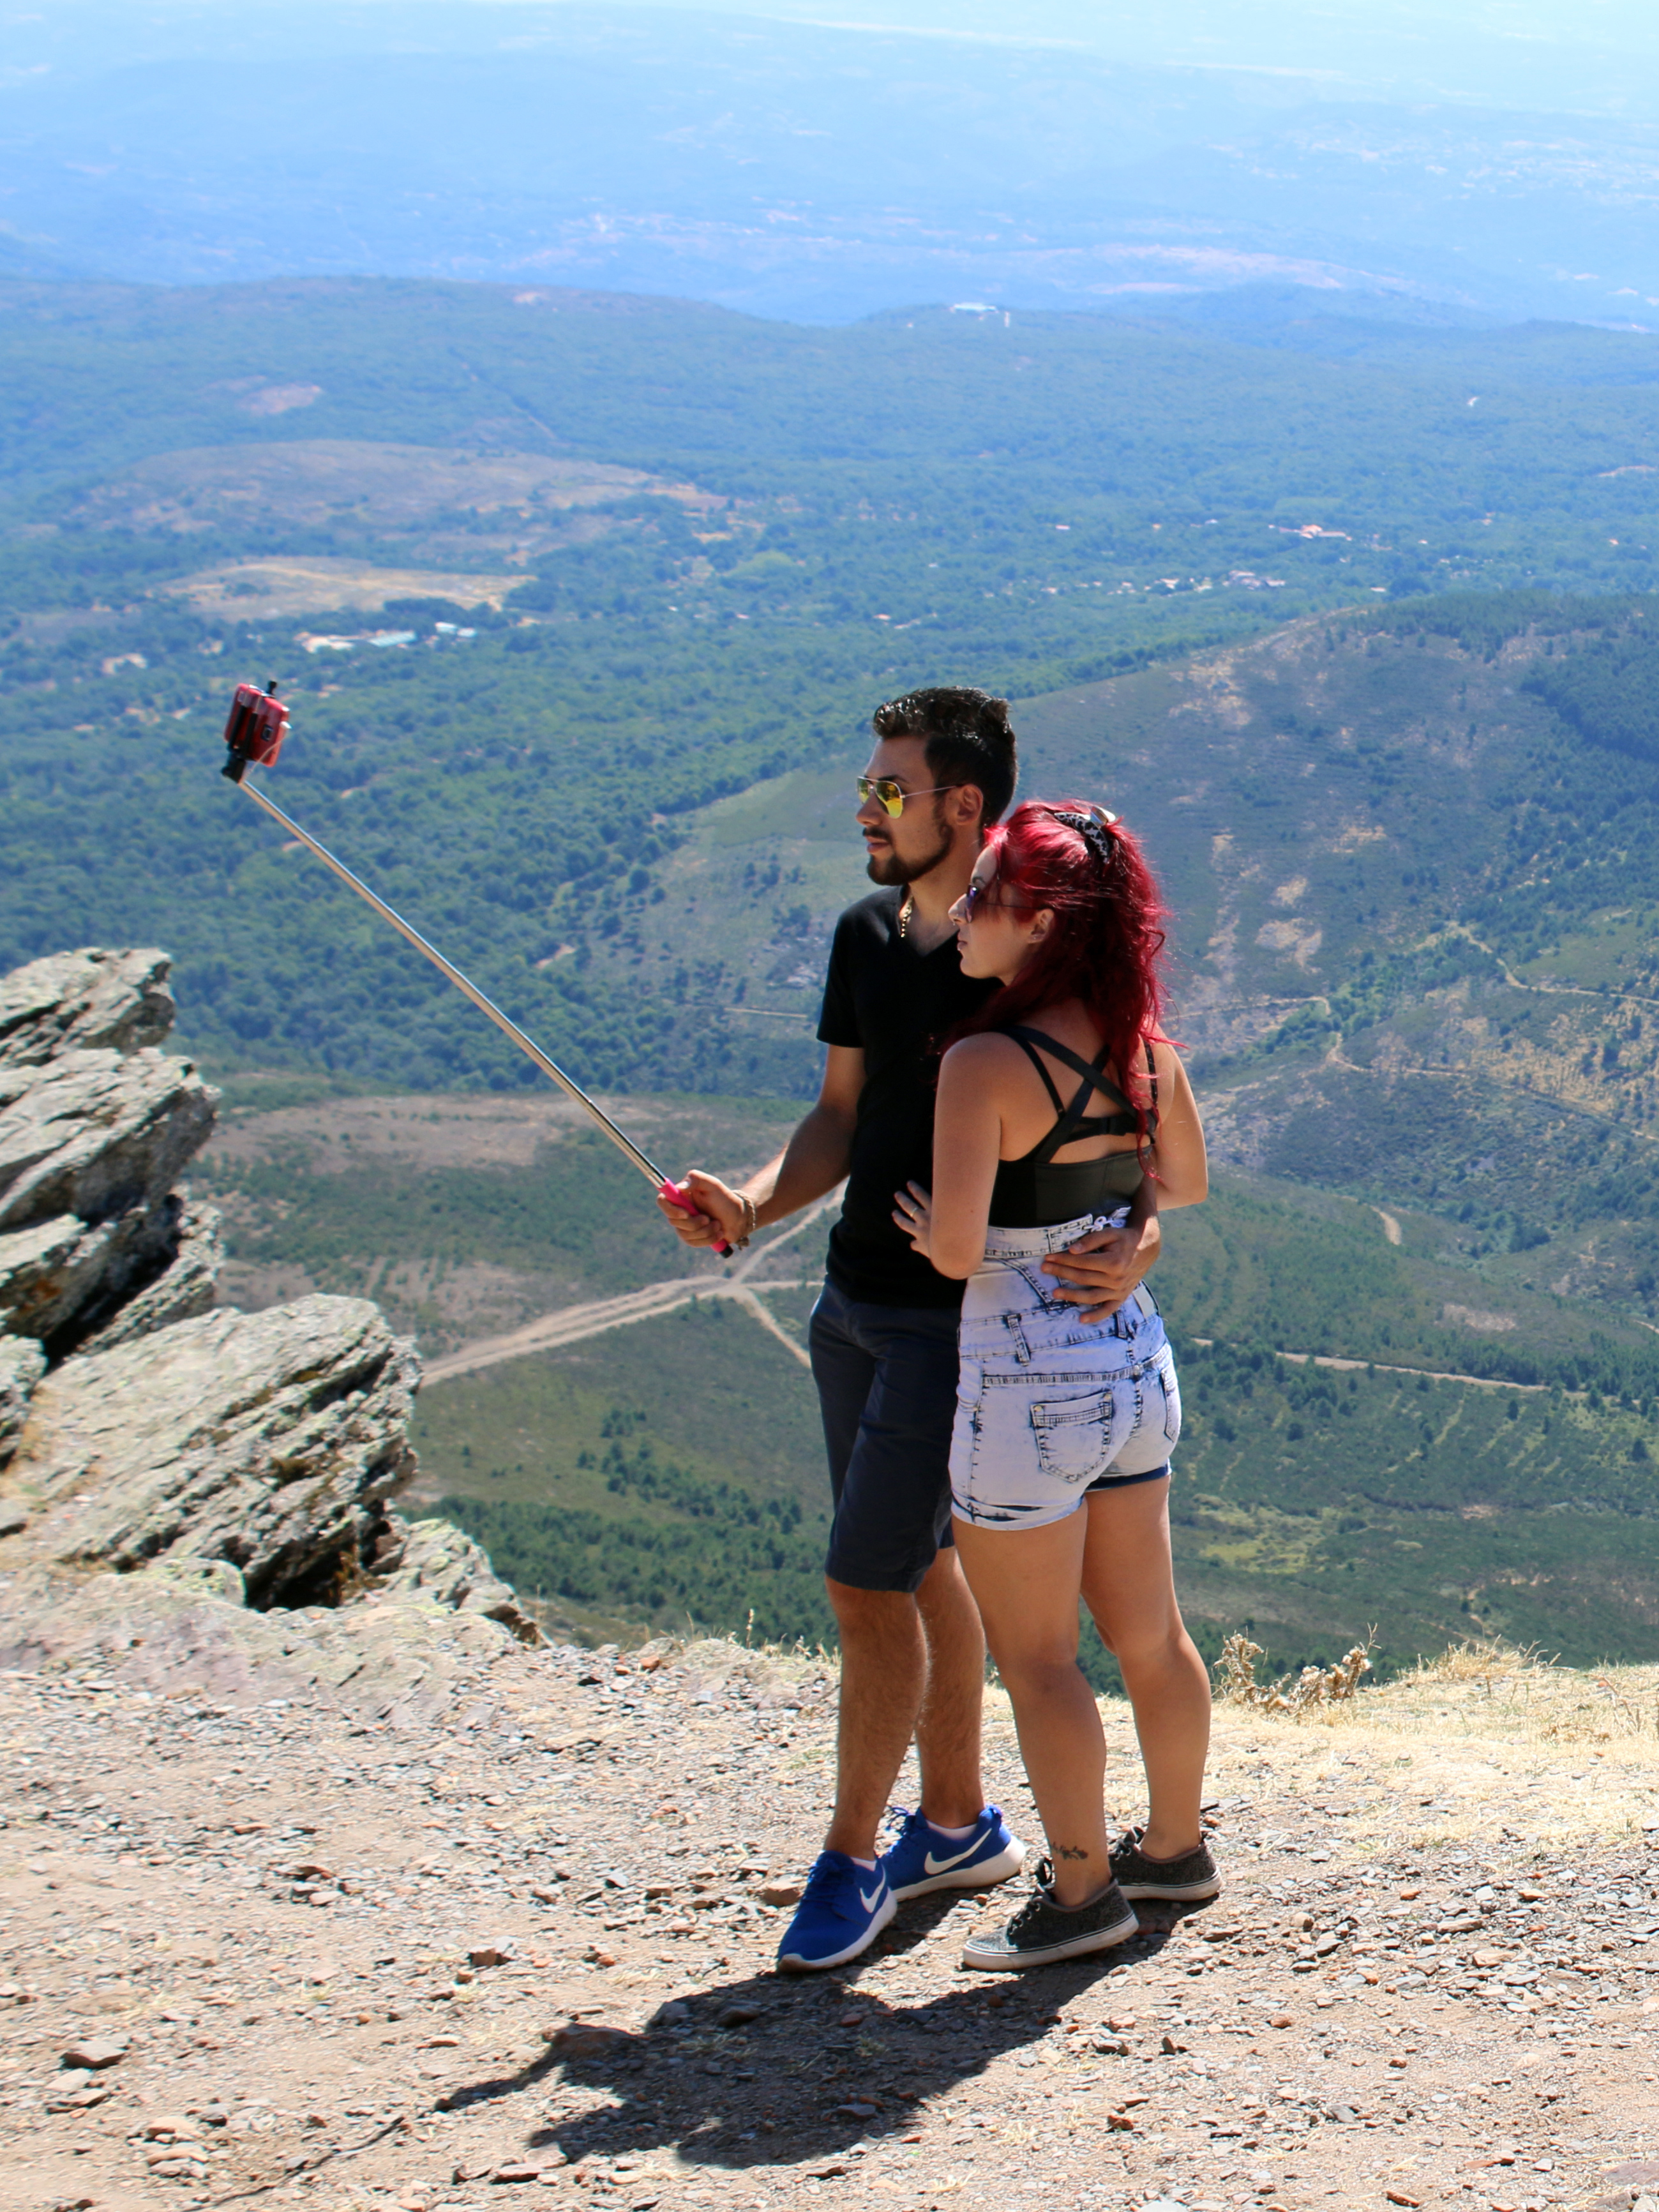
man, sea, nature, outdoor, walking, mountain, people, woman, hiking, adventure, mountain range, vacation, europe, portrait, couple, extreme sport, summit, mountaineering, candid, creativecommons, cc0, spain, espagne, publicdomain, sports, mountains, backpacking, selfportrait, selfie, nocopyright, 2d, carloszgz, cmstoolsphotoring, freeculturalworks, openlicense, freepictures, europa, gente, copyleft, norightsreserved, realpeople, mujer, femme, hombre, homme, salamanca, unposed, espana, autoportrait, autorretrato, landform, pe adefrancia, mountainous landforms